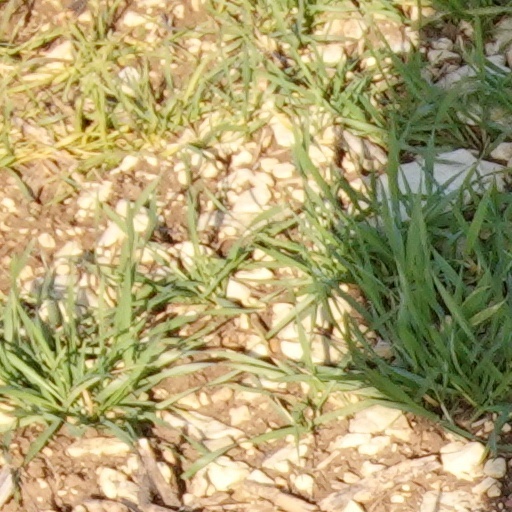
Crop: wheat